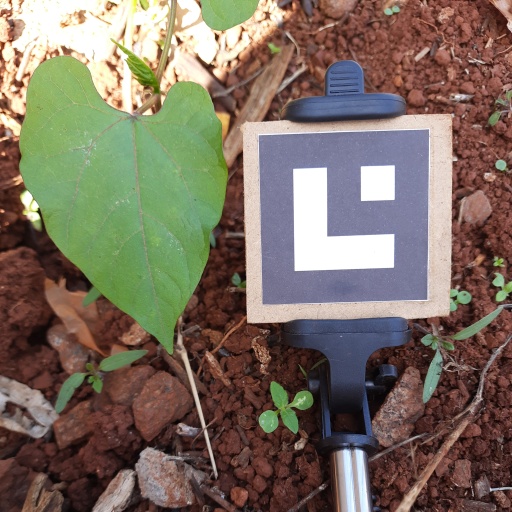
Observations: wavy surface, no eating holes, under shade